Sejm of Central Lithuania

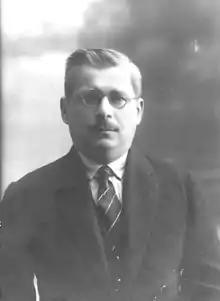
Antoni Łokuciewski, marshal of the Sejm of Central Lithuania

The Sejm held its proceedings from 1 February to 1 March of that year. The marshal of the Sejm, elected on 3 February, was . Much of the parliament's time was taken with the discussions on the future of Central Lithuania in relation to its neighbour, Poland. After few weeks of debate, with only a minority supporting a federal solution, the most important decision of the Sejm was passed: a request for annexation by Poland, passed on 20 February (96 in favor, 6 opposed, 10 abstaining). It was executed by a delegation that was elected on the Sejm's last session on 1 March and departed to finish the negotiations in the Polish capital of Warsaw.